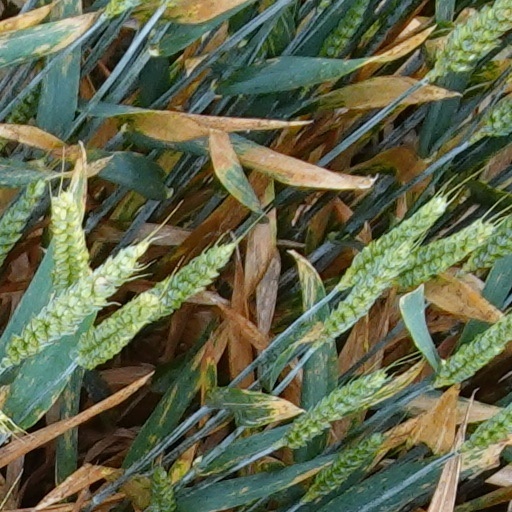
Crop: wheat